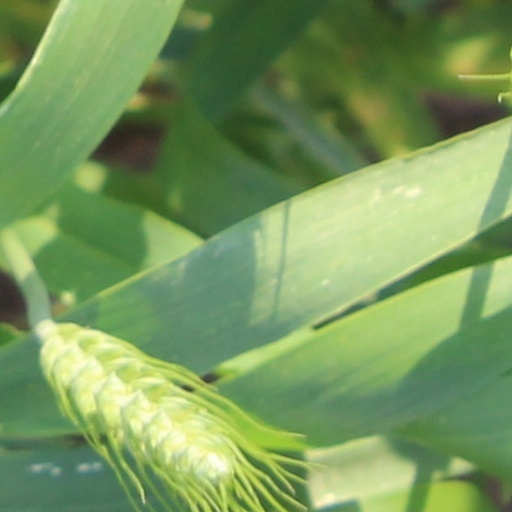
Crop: wheat